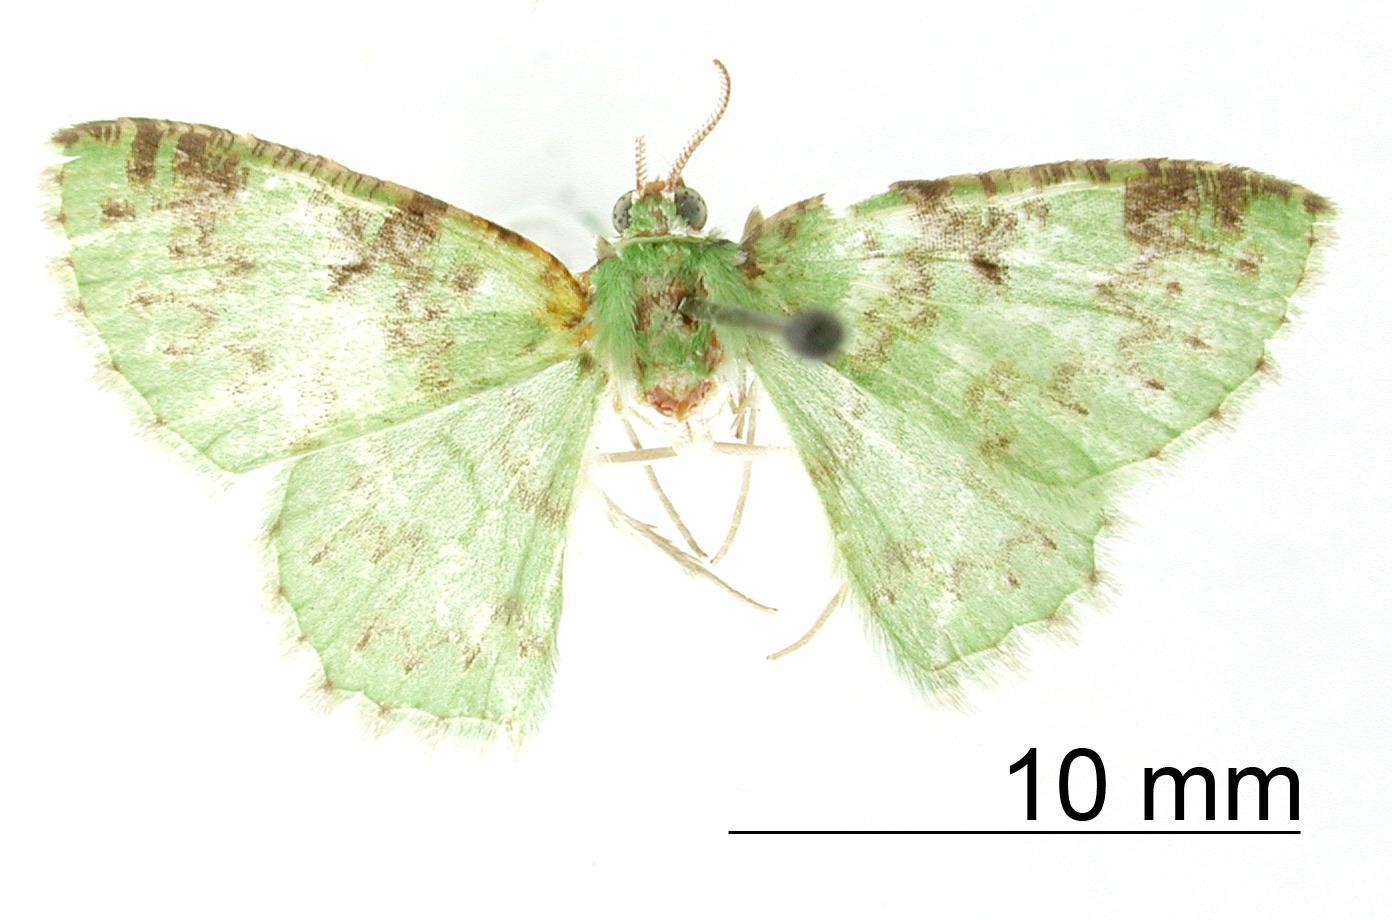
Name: Dryadopsis adjunctaria
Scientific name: Dryadopsis adjunctaria Dyar, 1914
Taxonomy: Animalia, Arthropoda, Insecta, Lepidoptera, Geometridae, Geometrinae
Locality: Trinidad River, Panama
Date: Mar 1912